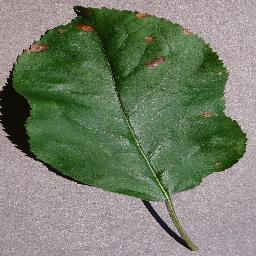
Label: Apple___Black_rot